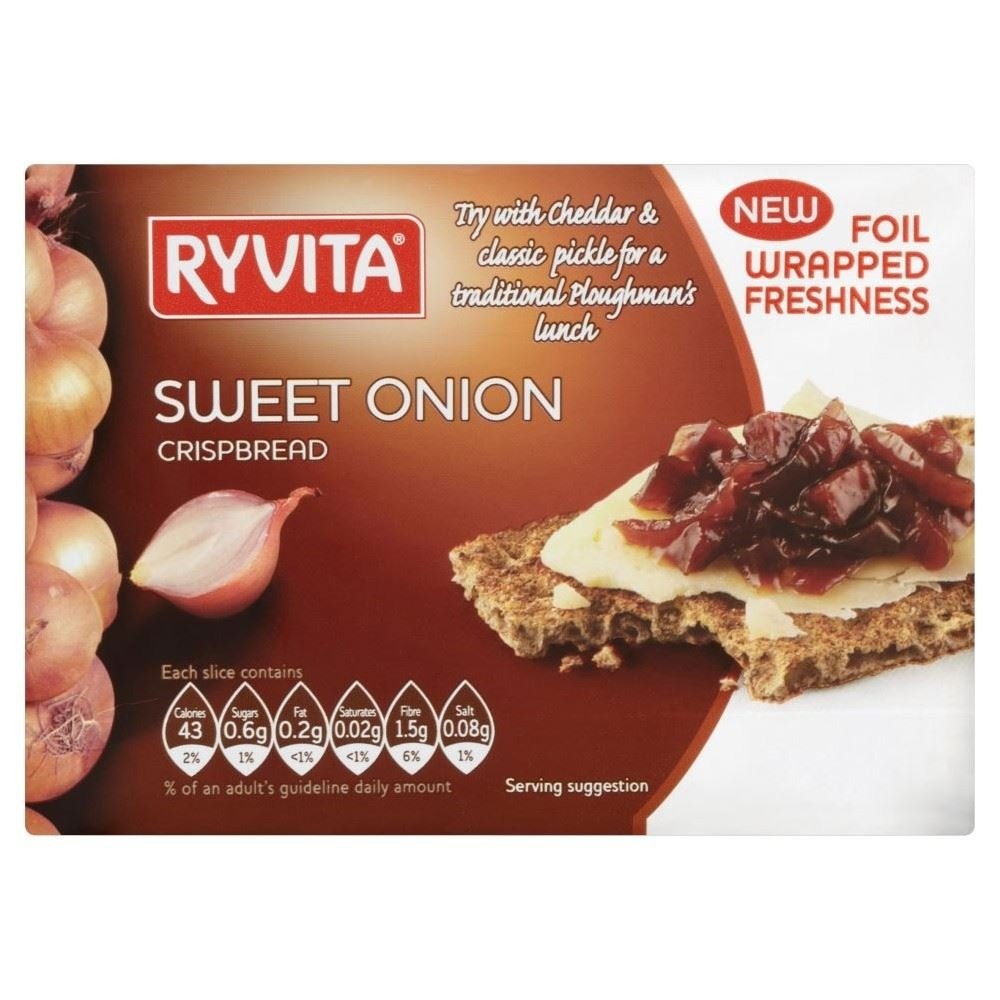
Item Name: Ryvita Sweet Onion Crispbread (200g)
Value: 7.05
Unit: Ounce

Price: 15.9